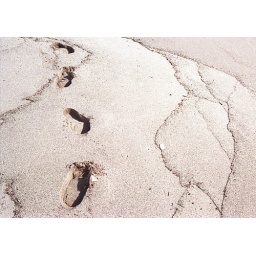
my footprints on the lake superior beach in Duluth